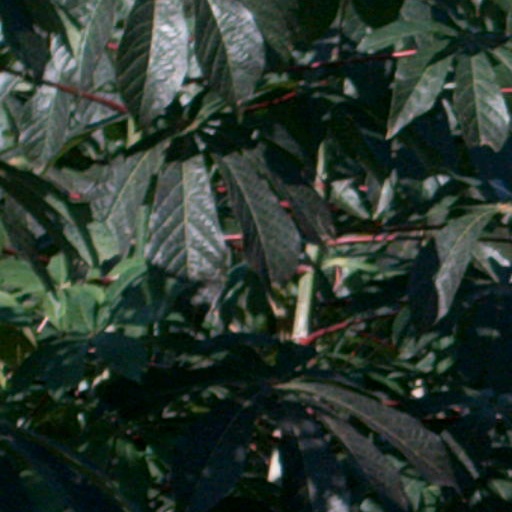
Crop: cassava